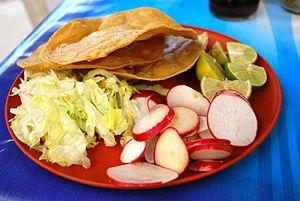
La cuisine mexicaine est considérée comme très variée de par son héritage préhispanique et européen, conséquence de la conquête espagnole de l'empire Aztèque au cours du XVIᵉ siècle. Elle a aussi connu l'influence des cuisines africaines, caraïbéennes, asiatiques et moyen-orientales. La base traditionnelle de cette cuisine est le maïs, ainsi que d'autres aliments d'origine autochtone comme le haricot, l'avocat, la tomate, la dinde, les cacahuètes, la vanille et le piment, accompagnés de riz, transporté par les Espagnols. Les Européens ont amené avec eux un grand nombre d'aliments parmi lesquels les plus importants sont les viandes d'animaux domestiqués, les produits laitiers, et diverses herbes et épices.